Von Damm Vent Field

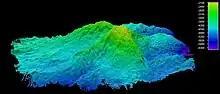
A bathymetry map of the Mount Dent ocean core complex.

The Von Damm vent field is located centrally on the Mid-Cayman Rise between the Oriente and Swan Island transform faults. The ocean core complex, which the field resides on the eastern side of, is known as Mount Dent and is the most central of the three known on the spreading center. The other two being Mount Emms and Mount Hudson. Mount Dent rises from a depth of approximately to , an elevation change comparable to Mount McArthur (British Columbia) or Mount Tate. The field itself is approximately west of the Mid-Cayman spreading center, where the crust is estimated to be 1-2 million years old.